Gheorghe Marinescu

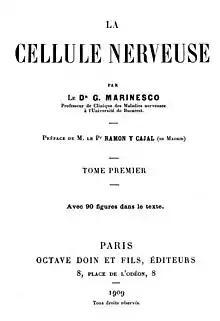
Flyleaf of "La Cellule Nerveuse" by G. Marinesco (1909)

Marinescu maintained close academic links with his Parisian colleagues and many of his articles, which exceeded 250 in number, were published in French. He had a wide range of research interests, including pathological anatomy and experimental neuropathology. Daily contact with scores of the infirm and his astuteness made him use the latest methods as they became available, such as the X-ray, with which he investigated bone changes in acromegaly, and the film camera, for the study of body movements in health and disease. The results of these studies appeared in the monograph "Le Tonus des Muscles striés" (1937) with , and Arthur Kreindler, with a preface by Sir Charles Scott Sherrington.